Anthony Field at Wildcat Stadium

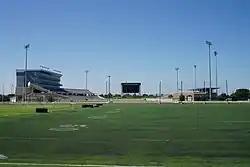

Anthony Field at Wildcat Stadium is a stadium in Abilene, Texas. It is used as the home field of the Abilene Christian Wildcats football team. The stadium currently seats 12,000 people. The stadium's field is named after Abilene Christian University alumni, Mark and April Anthony, whose generous lead gift helped to fund the stadium.